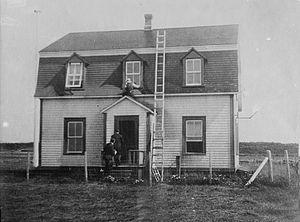
La station de télégraphie sans fil à Pointe-au-Père (Québec, Canada) The following description is copied from the flickr account of the Library of Congress: Bain News Service, publisher. Wireless station -- Father Point [between ca. 1910 and ca. 1915] 1 negative
Le Site historique maritime de la Pointe-au-Père, anciennement connu sous le nom de Musée de la mer, est un complexe muséal situé à Rimouski dans la région du Bas-Saint-Laurent au Québec. Le musée a pris officiellement le nom de « Site historique maritime de la Pointe-au-Père » en 2007, car cette nouvelle appellation correspond mieux à sa réalité ainsi qu'à la personnalité du site de Pointe-au-Père, riche d'un passé maritime de 200 ans. Il est situé sur une pointe avancée dans le fleuve Saint-Laurent, la pointe au Père, où se trouvait jadis la station des pilotes du Saint-Laurent, et où se trouvent actuellement le quai et le phare de l'ancienne municipalité de Pointe-au-Père. Cette situation géographique est avantageuse pour le musée, car les visiteurs se retrouvent à proximité de la mer, dans un lieu baigné d'une forte ambiance maritime.